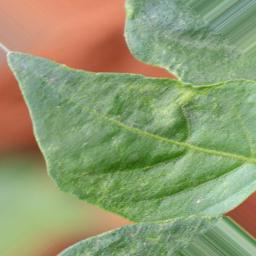
Label: healthy